1st Sussex Rifle Volunteers

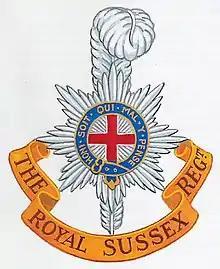
Badge of the Royal Sussex Regiment.

The Childers Reforms of 1881 took Cardwell's reforms further, the linked battalions becoming county regiments to which the Volunteers were formally affiliated. The 35th and 107th became the Royal Sussex Regiment on 1 July 1881, the 1st Sussex RVC becoming its 1st Volunteer Battalion (VB), but without changing its title.